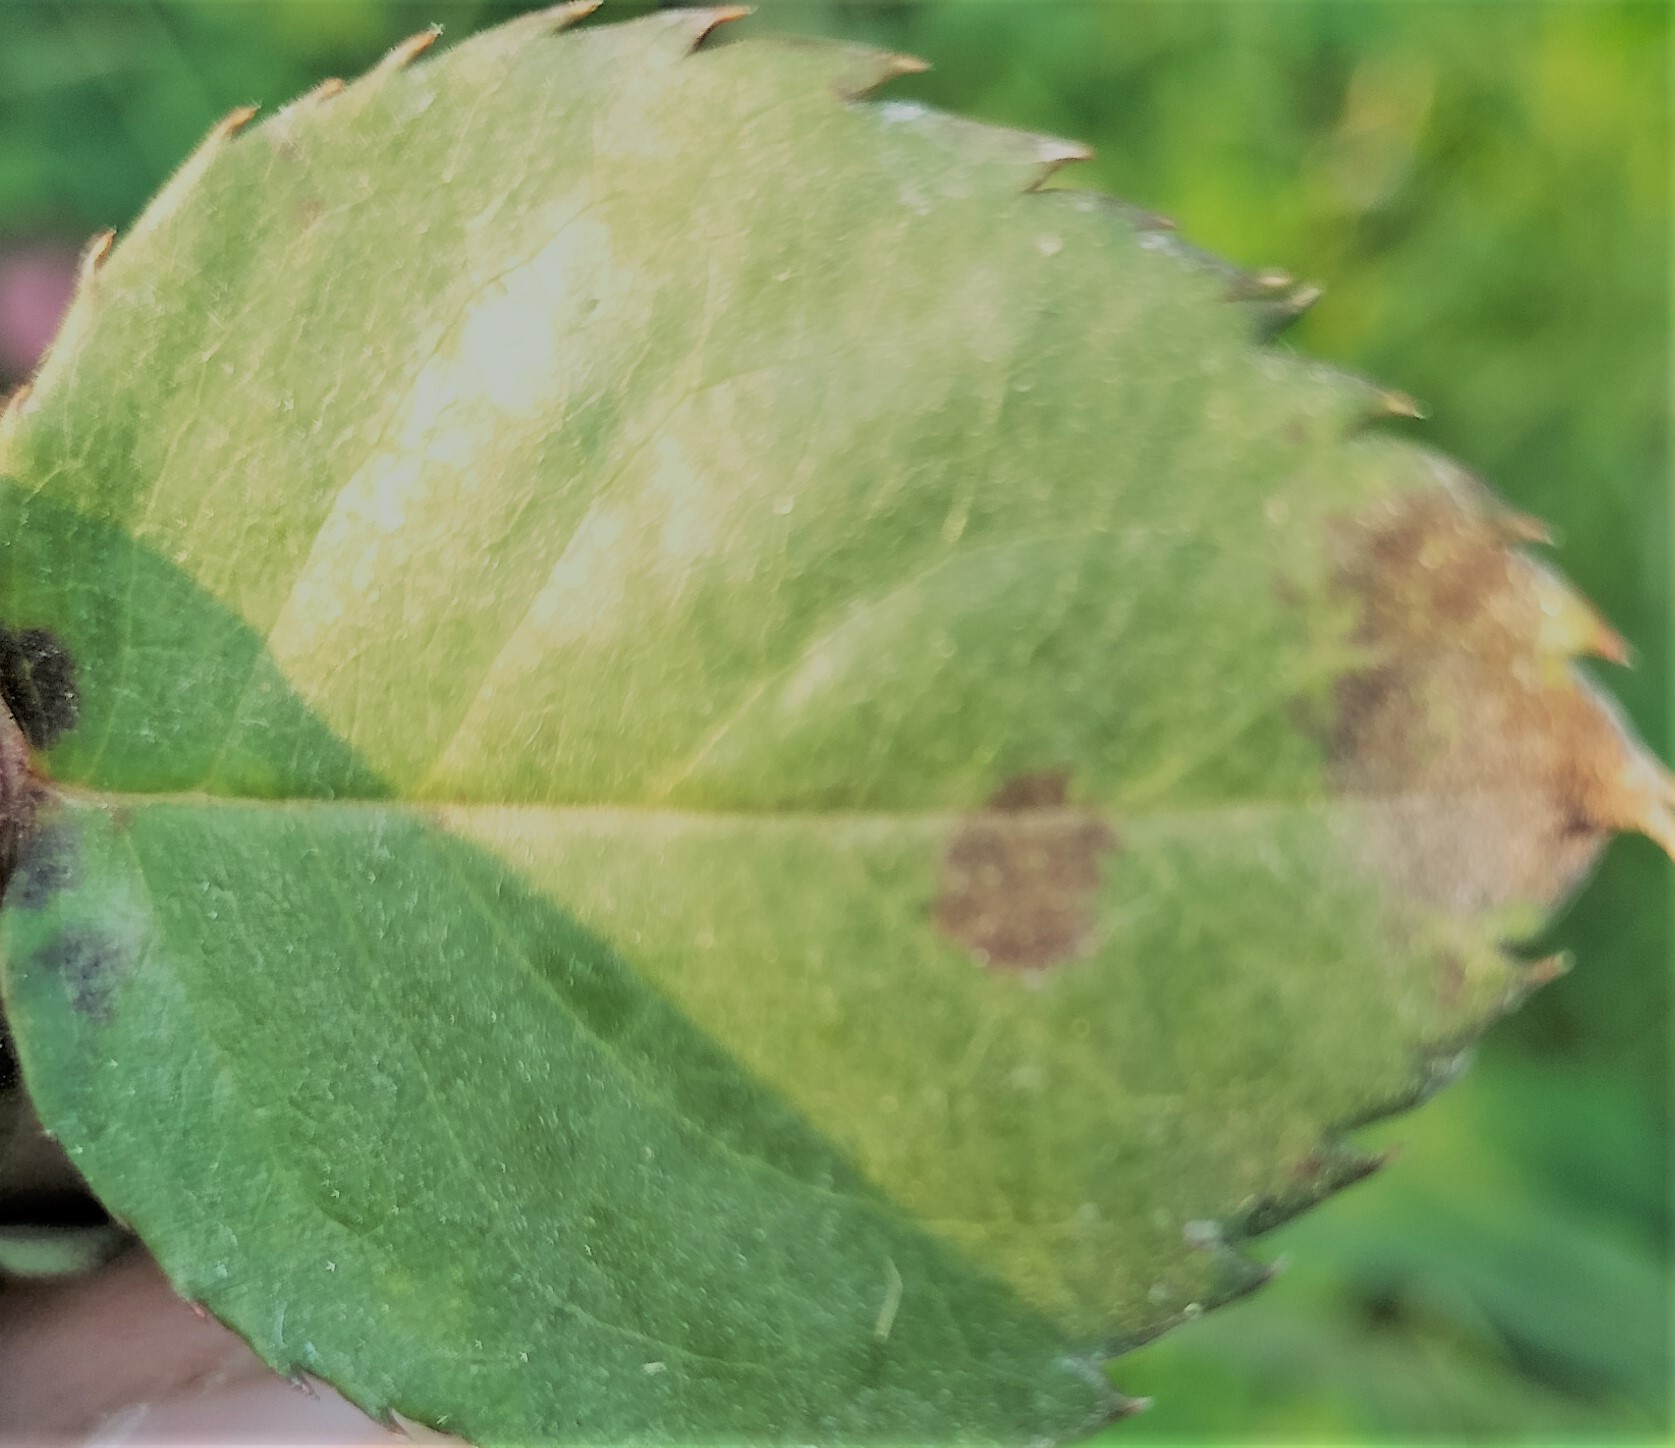
Label: Black Spot